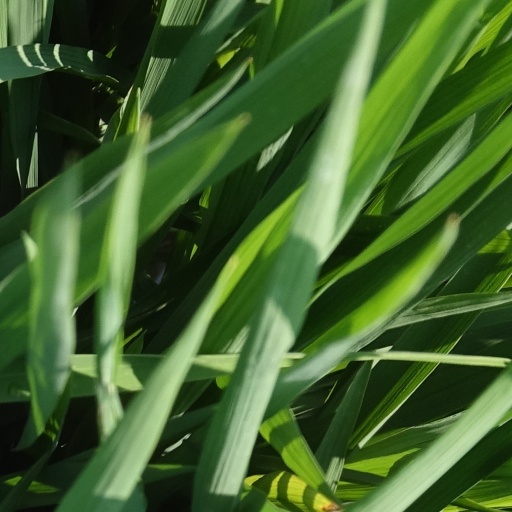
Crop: rice